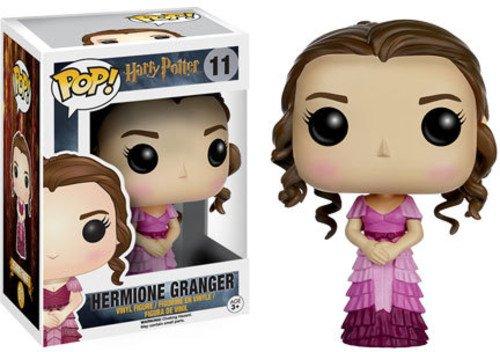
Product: Funko POP Movies: Harry Potter Action Figure - Hermione Granger Yule Ball
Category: Toys & Games | Collectible Toys | Statues, Bobbleheads & Busts | Bobbleheads
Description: From the world of Harry Potter, Hermione Granger in her Yule Ball dress, as a stylized POP vinyl from Funko.
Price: $11.89
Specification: ProductDimensions:3.5x3.5x3.8inches|ItemWeight:2.4ounces|ShippingWeight:3.2ounces(Viewshippingratesandpolicies)|DomesticShipping:ItemcanbeshippedwithinU.S.|InternationalShipping:ThisitemcanbeshippedtoselectcountriesoutsideoftheU.S.LearnMore|ASIN:B019JIADG4|Itemmodelnumber:6567|Manufacturerrecommendedage:3yearsandup